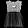
Label: Dress